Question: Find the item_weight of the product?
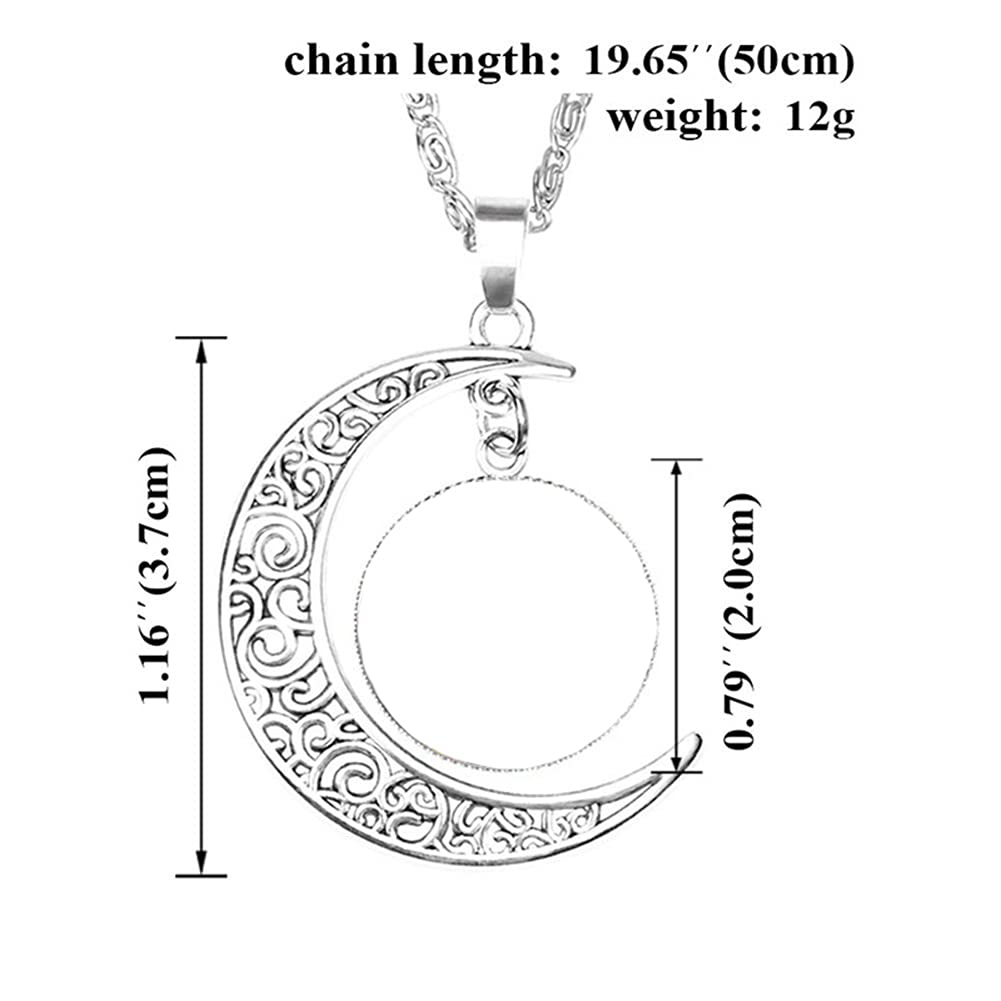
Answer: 12.0 gram